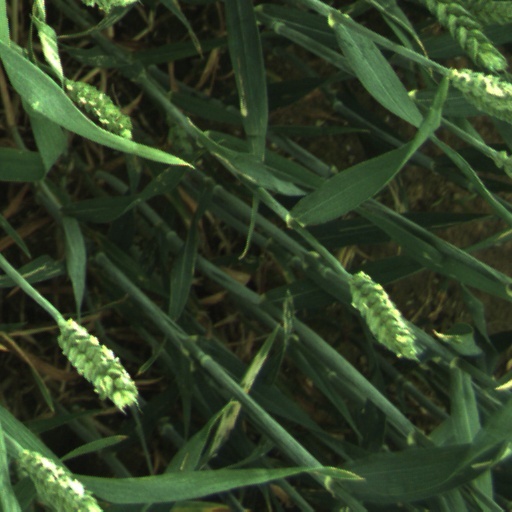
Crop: wheat